Housing in the United Kingdom

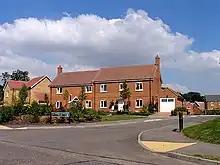
Modern housing estate in Berkshire blending traditional brick with modern PVC windows and dedicated car garages

The fierce debates over high-rise housing that took place after 1945 were presaged by an acrimonious debate in the 1920s and 1930s in London. On the political left there was firm opposition to what were denounced as "barracks for the working-classes". Reformers on the right called for multi-storey solutions to overcrowding and high rents.